Palazzo Contarini Fasan

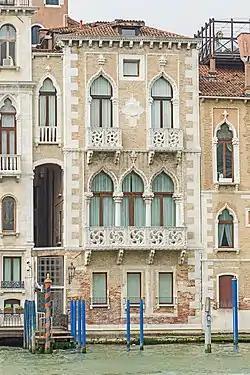
Palazzo Contarini Fasan

Palazzo Contarini Fasan is a small Gothic palace in Venice, Italy, located in the San Marco district and overlooking the Grand Canal. The palazzo is also called the House of Desdemona.